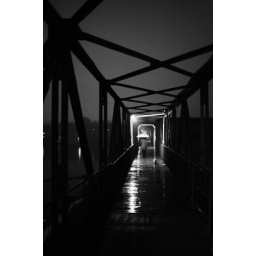
Woman crossing the river in the rain with her dog